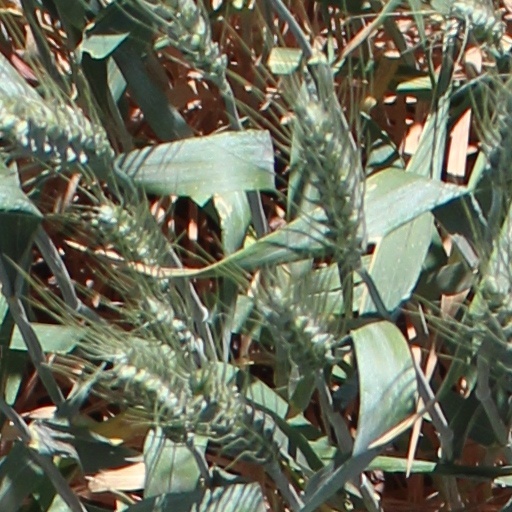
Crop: wheat